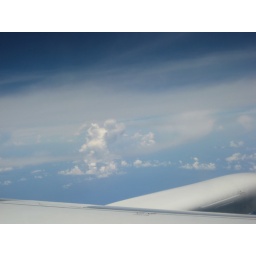
The clouds over the water are huge and poofy!